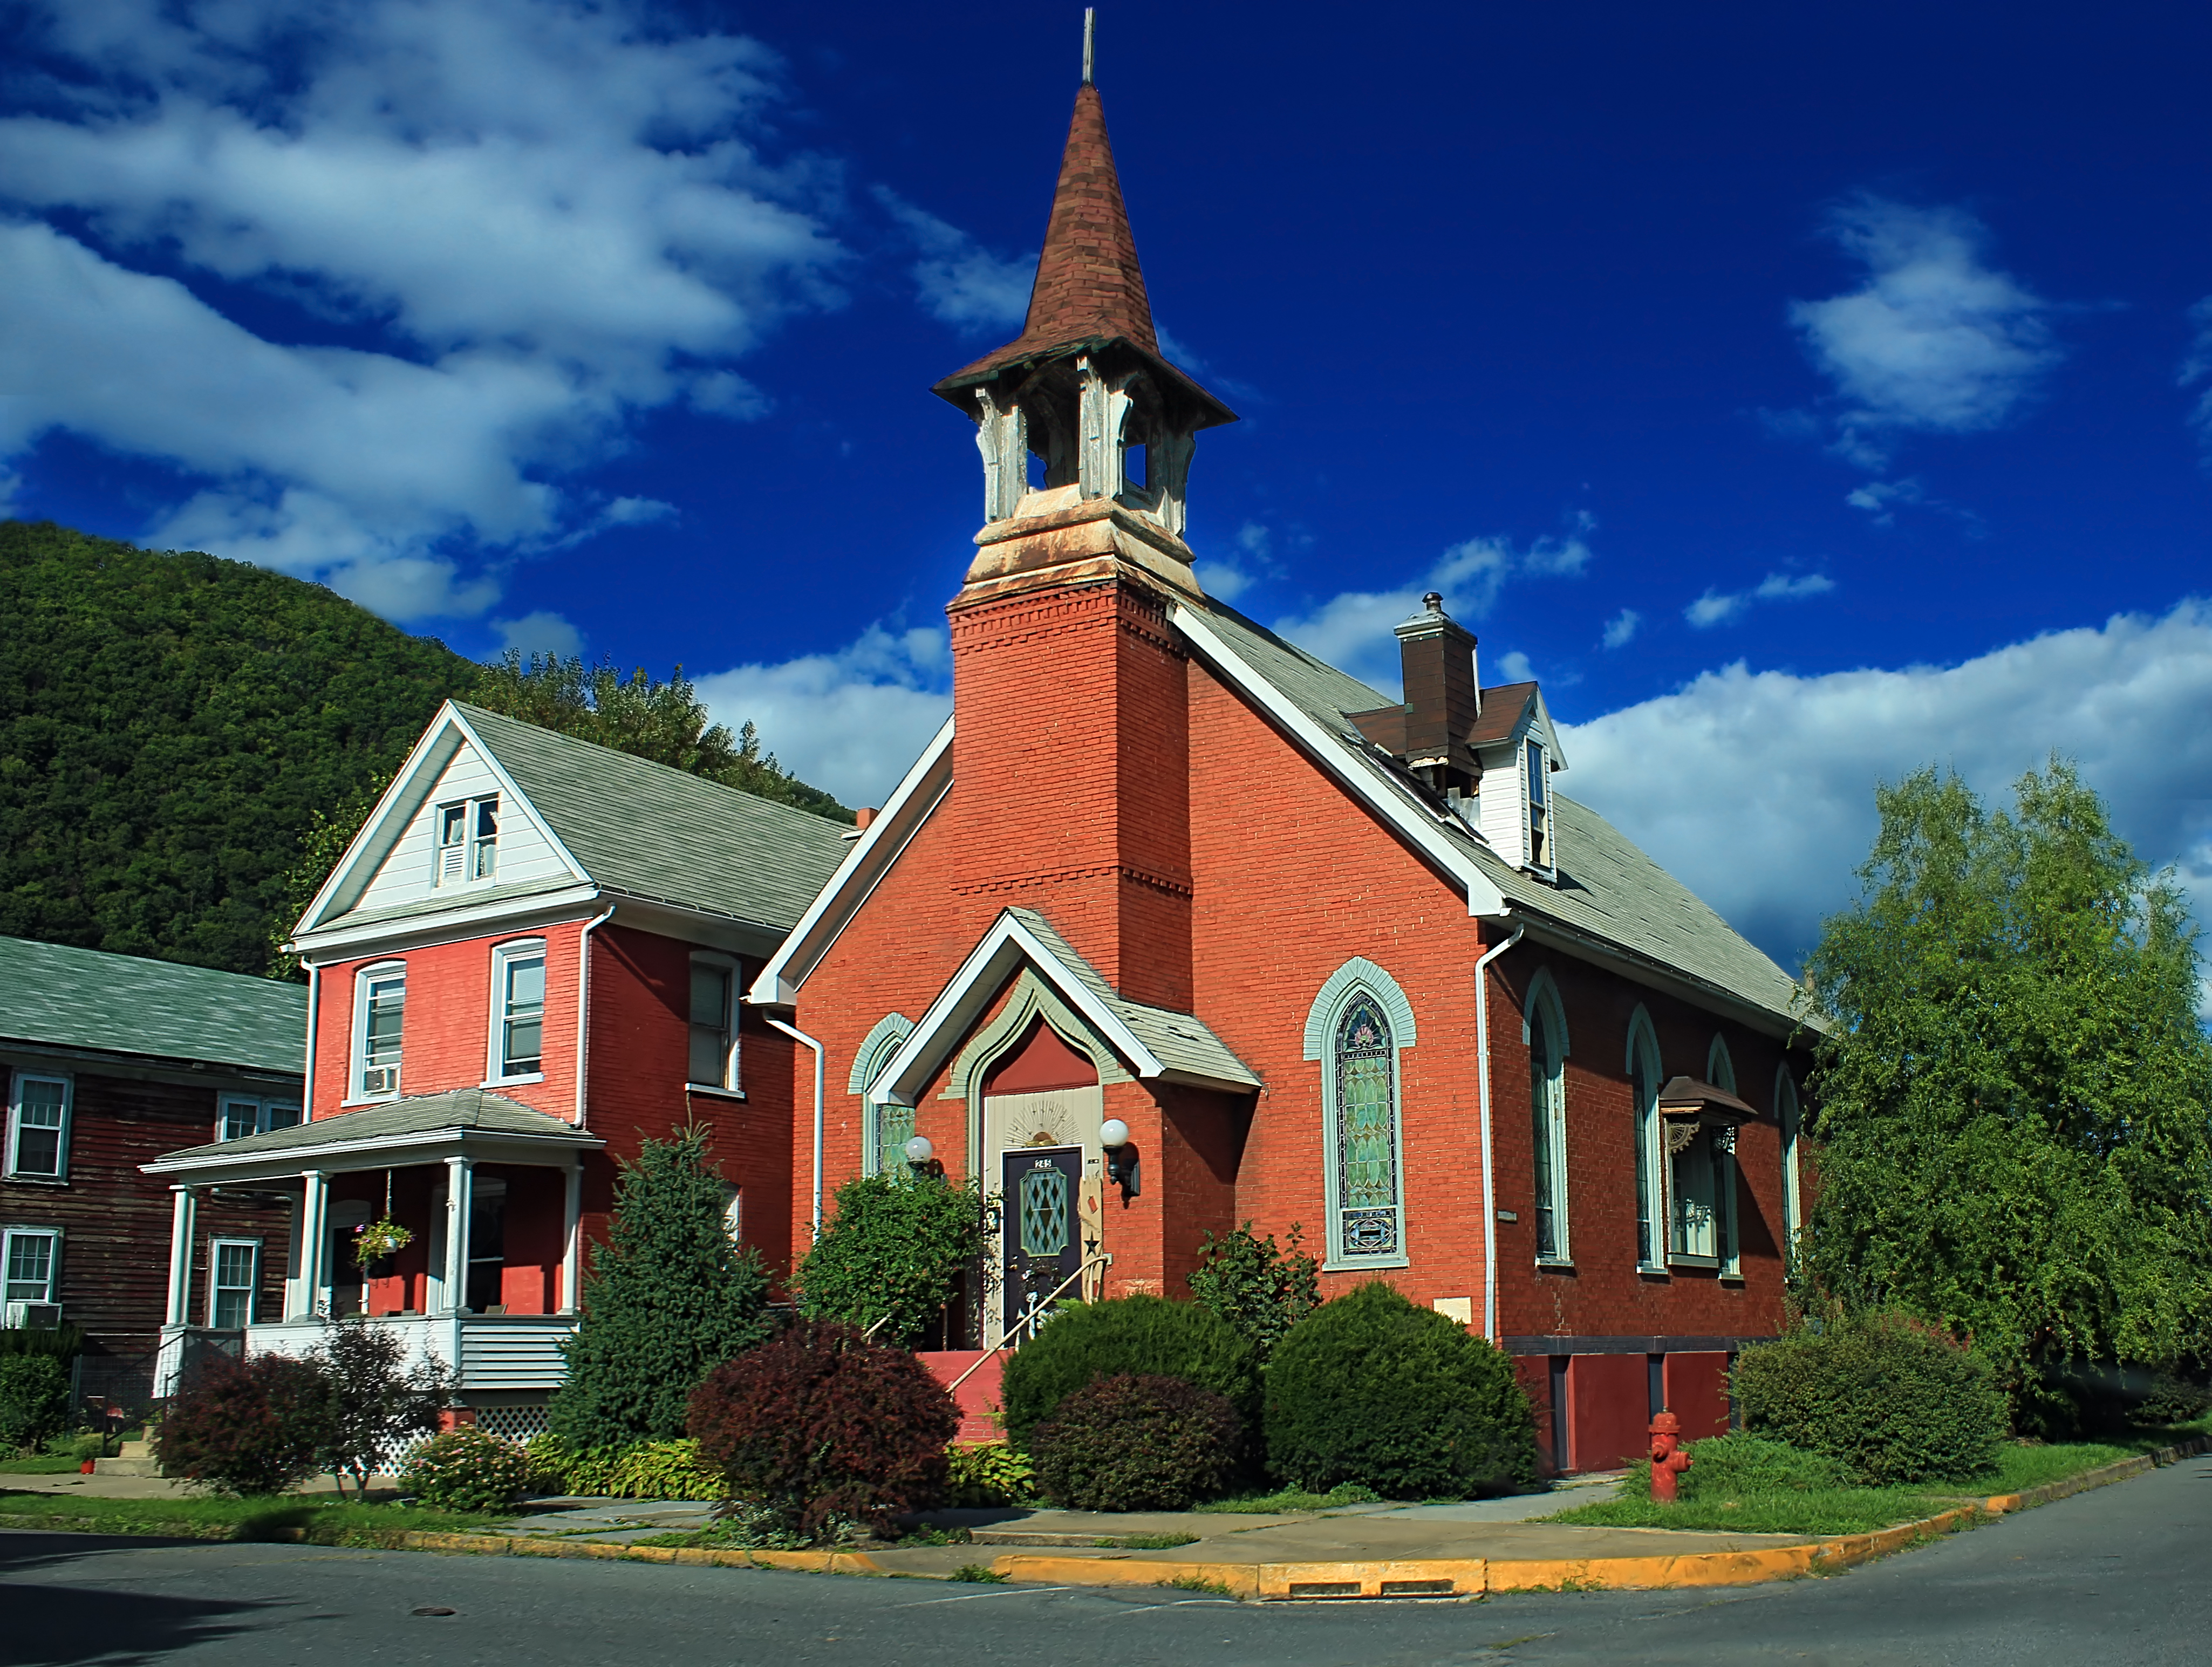
sky, street, house, town, building, summer, tower, cumulus, church, chapel, place of worship, hills, creativecommons, clouds, steeple, monastery, clintoncounty, pennsylvaniawilds, pennsylvania, brightlight, estate, rural area, renovo